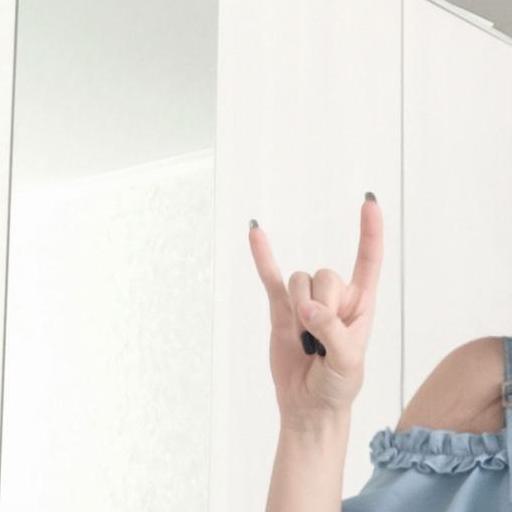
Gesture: rock